Ivor Allchurch

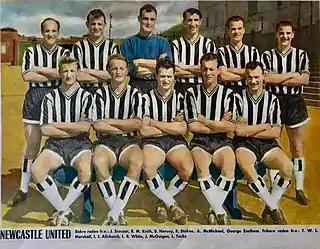
Newcastle United F.C. in 1960 with this players – from the left, standing: Jimmy Scoular, Dick Keith, Bryan Harvey (goalkeeper), Bob Stokoe, Alf McMichael and George Eastham; sitting: Terry Marshall, Ivor Allchurch, Len White, John McGuigan and Liam Tuohy.

Allchurch's decision to leave the "Swans" saw a large amount of interest, with Liverpool offering to fly a private plane to South Wales and meet any valuation Swansea placed on him. Liverpool chairman Tom Williams and manager Phil Taylor also travelled to meet Allchurch, but were rejected as he wished to move to a team in the First Division. Aston Villa had an offer accepted, but Newcastle United chairman Alderman McKeag quickly offered an increased amount of £28,000. On 10 October 1958, Allchurch travelled to Manchester to meet Newcastle manager Charlie Mitten, where he was convinced to join Newcastle, signing his contract on a luggage trolley at Manchester Exchange railway station. Despite having never met his new teammates, he made his debut for the club, his first match in the First Division, the following day against Leicester City, scoring twice during a 3–1 victory. He joined the club's established strike partnership of George Eastham and Len White, the trio going on to score 48 of the club's 81 goals during the course of the 1958–59 season with Allchurch finishing as the club's second top scorer behind White despite missing more than a quarter of the season.